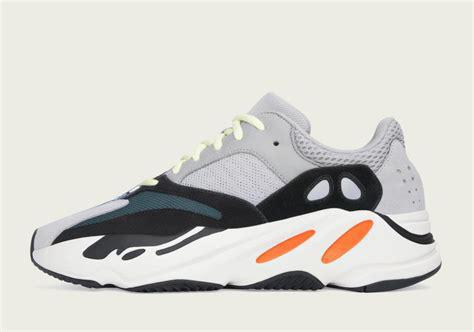
Brand: Adidas
Model: Yeezy Boost 700